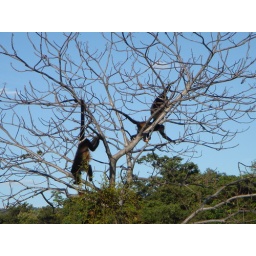
Monkeys in the trees outside our home in Costa Rica, La Casa Margarita